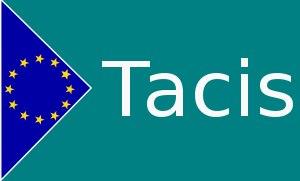
"TACIS est l'abréviation de programme ""Assistance technique à la Communauté d'États indépendants"", programme d'assistance technique et étrangère mis en œuvre par la Commission européenne pour aider les membres de la Communauté d'États indépendants, dans leur transition vers des économies de marché démocratiques. TACIS fait désormais partie du programme EuropeAid.